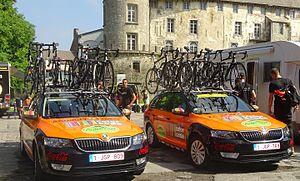
Reportage réalisé le vendredi 7 août à l'occasion du départ de la troisième étape du Tour de la province de Namur 2015 à Florennes, Belgique.
L'équipe cycliste Wallonie-Bruxelles Development est une équipe cycliste belge basée à Mouscron. Elle a été créée en 2012 avec le statut d'équipe continentale. Elle a vocation à former de jeunes coureurs wallons et est dirigée par Christophe Duquesnoy depuis 2017 après l'avoir été précédemment par Marc Duquesnoy, Christophe Brandt et Stéphane Van Marcke. Depuis 2019, c'est la réserve de l'équipe de deuxièe division Wallonie-Bruxelles.